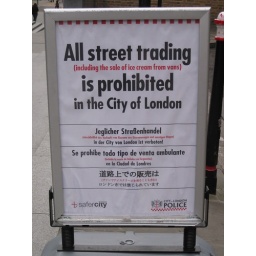
No street trading sign by St. Paul's